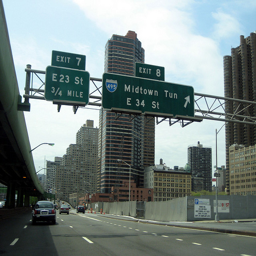
Highway signs are in front of city buildings.
A city highway with exit signs above that say "Exit 7 E23 St 3/4 mile" and "Exit 8 495 Midtown Tun E34 St".
A traffic sign providing two route directions in a city.
a couple high way signs above a high way
Highway signs hang over a highway near tall buildings.